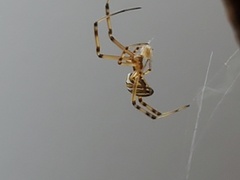
Species: Lactrodectus_hesperus